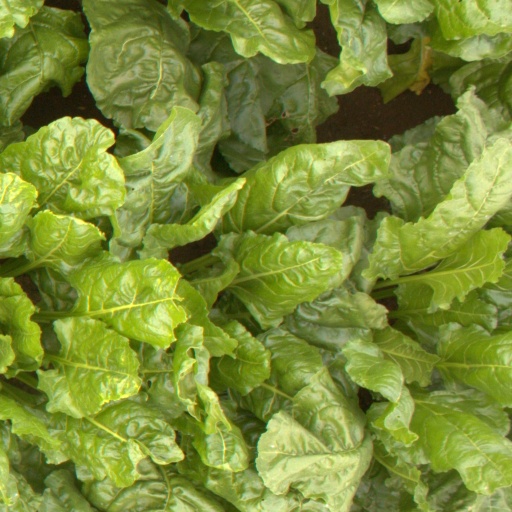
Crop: sugar beet